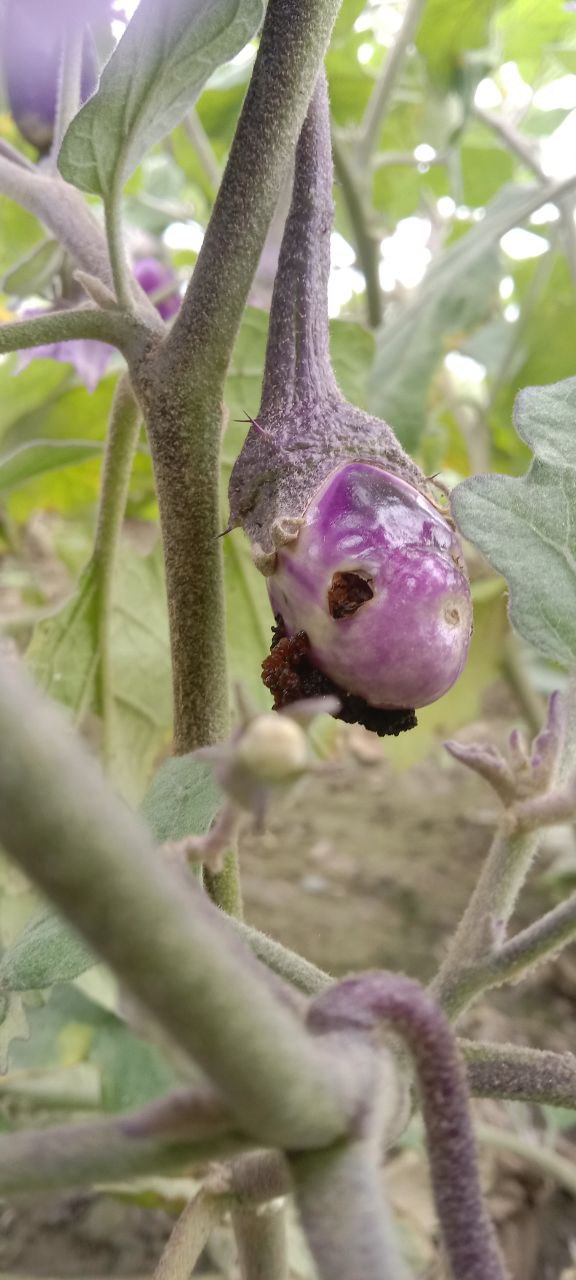
Label: Shoot and Fruit Borer